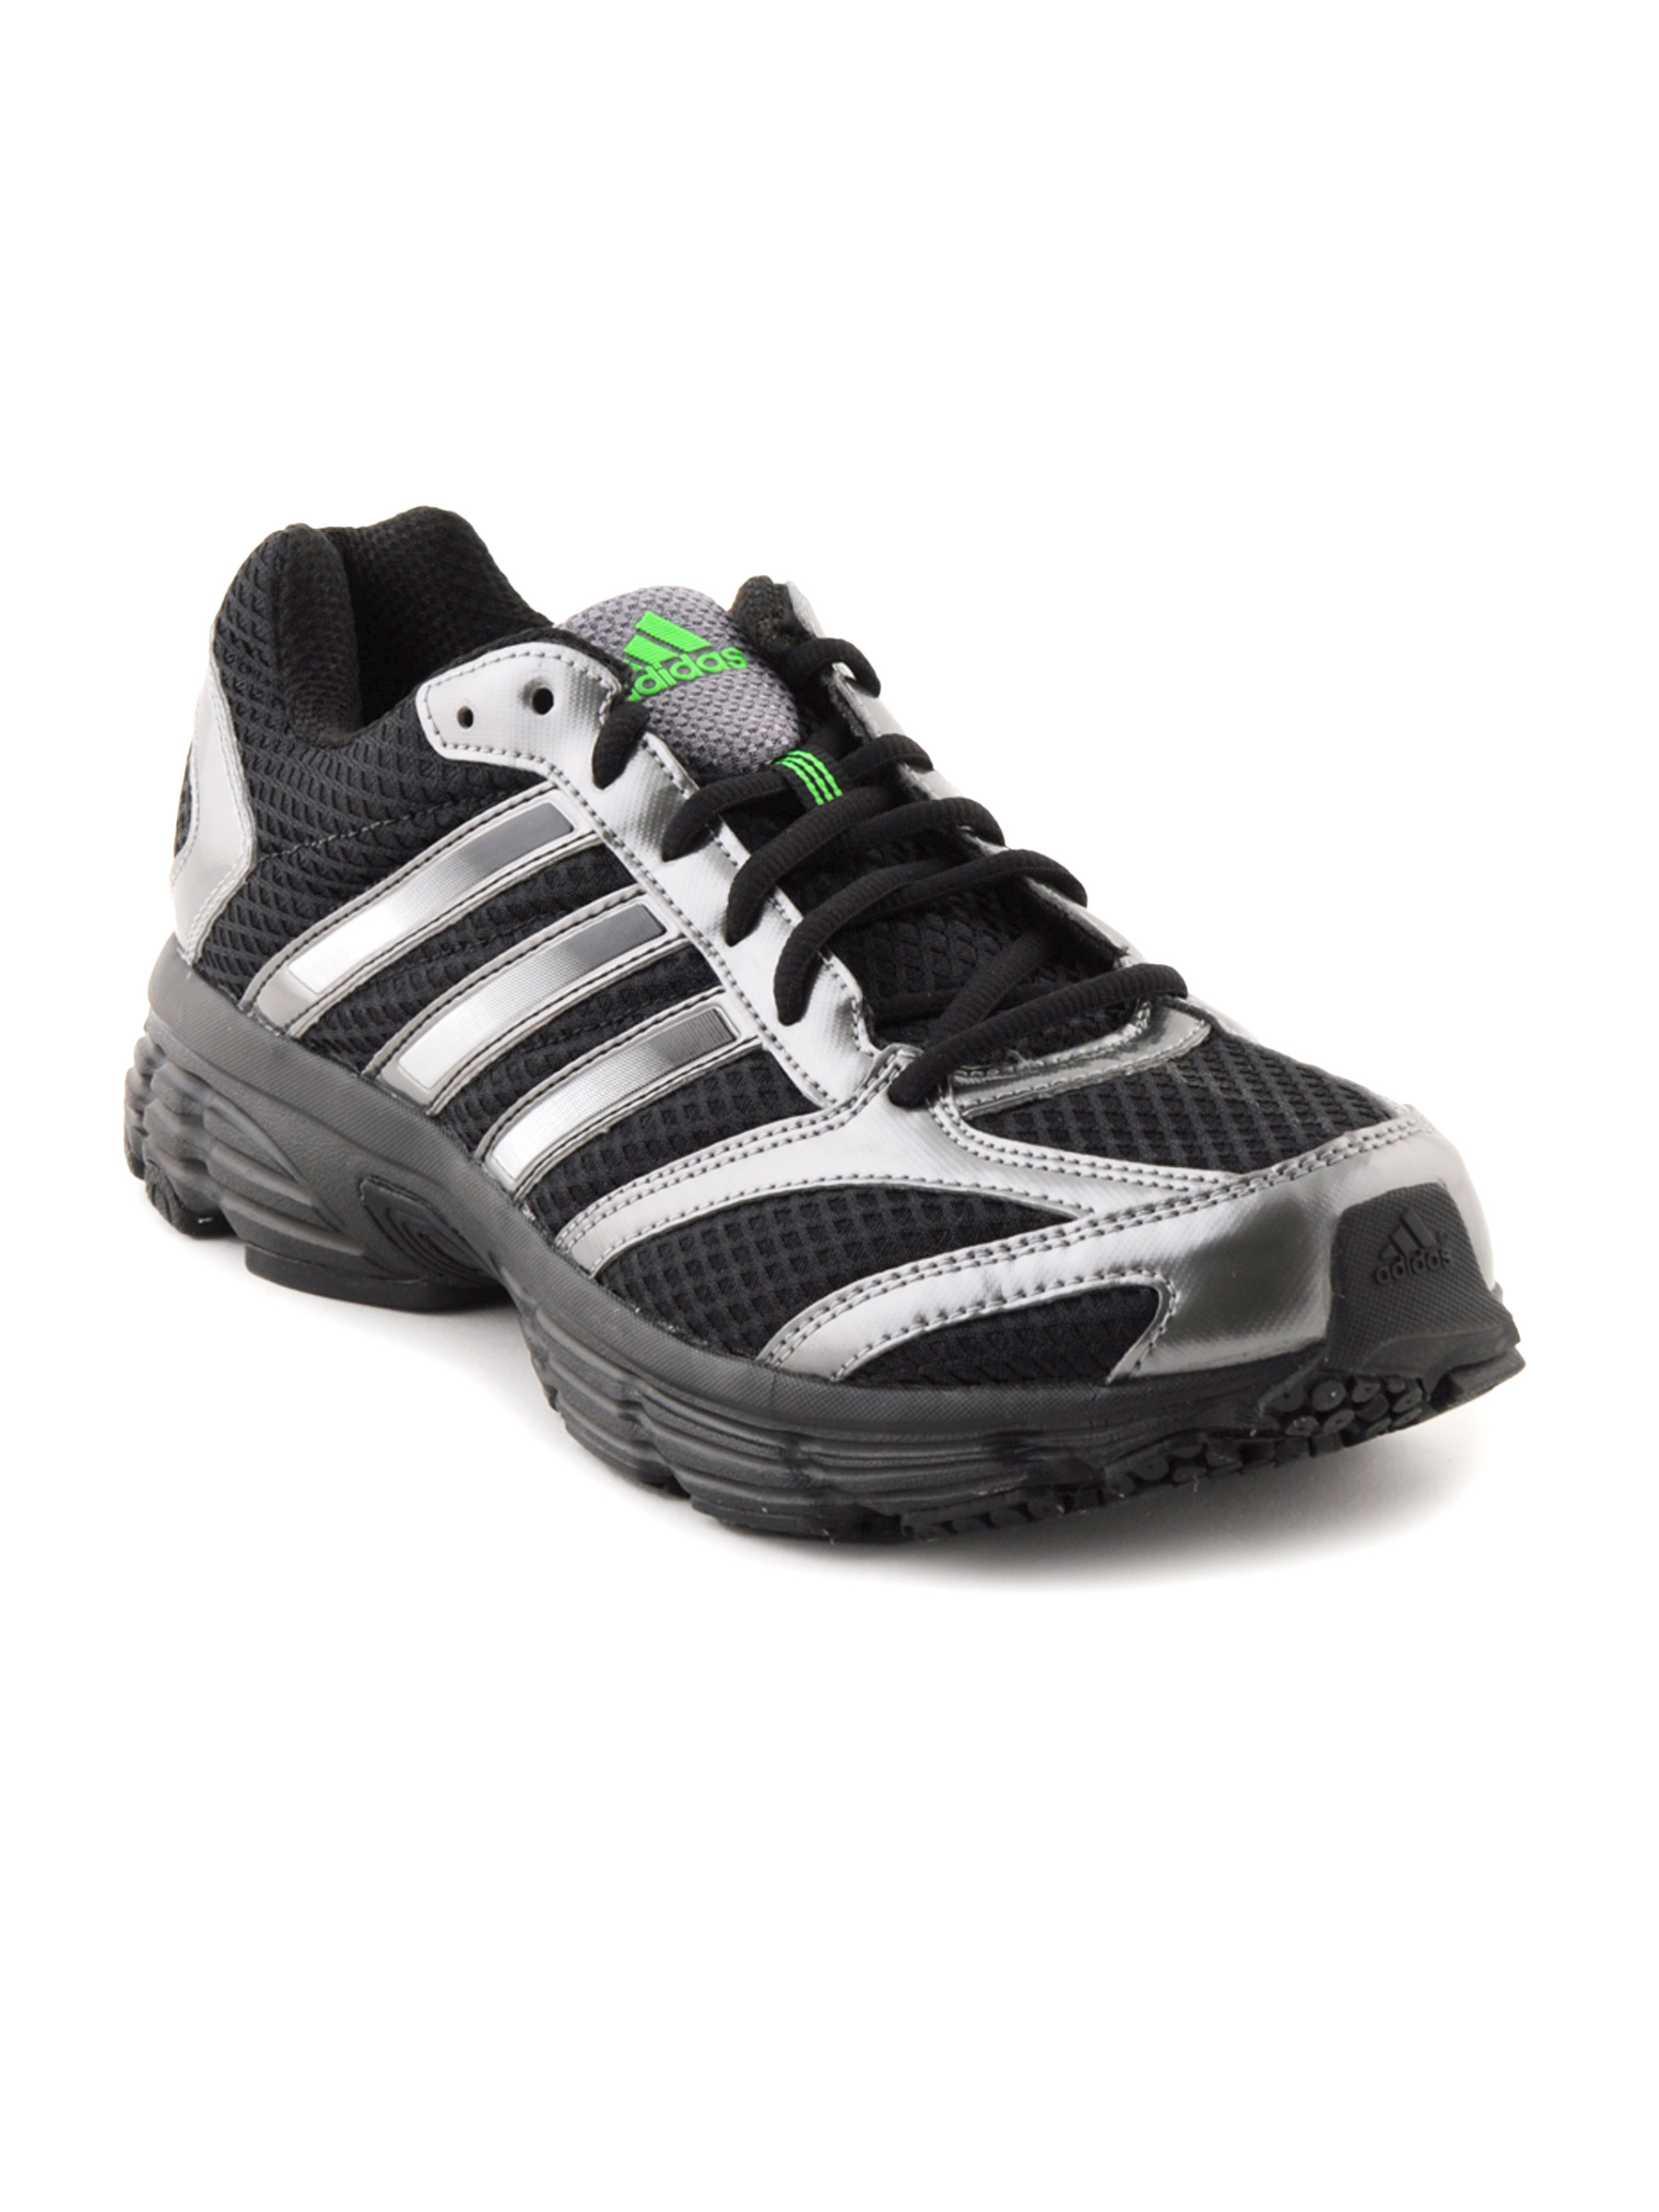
ADIDAS Men Vanquish 5 M Black Sports Shoes
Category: Footwear / Shoes / Sports Shoes
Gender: Men
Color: Black
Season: Fall 2011
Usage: Sports